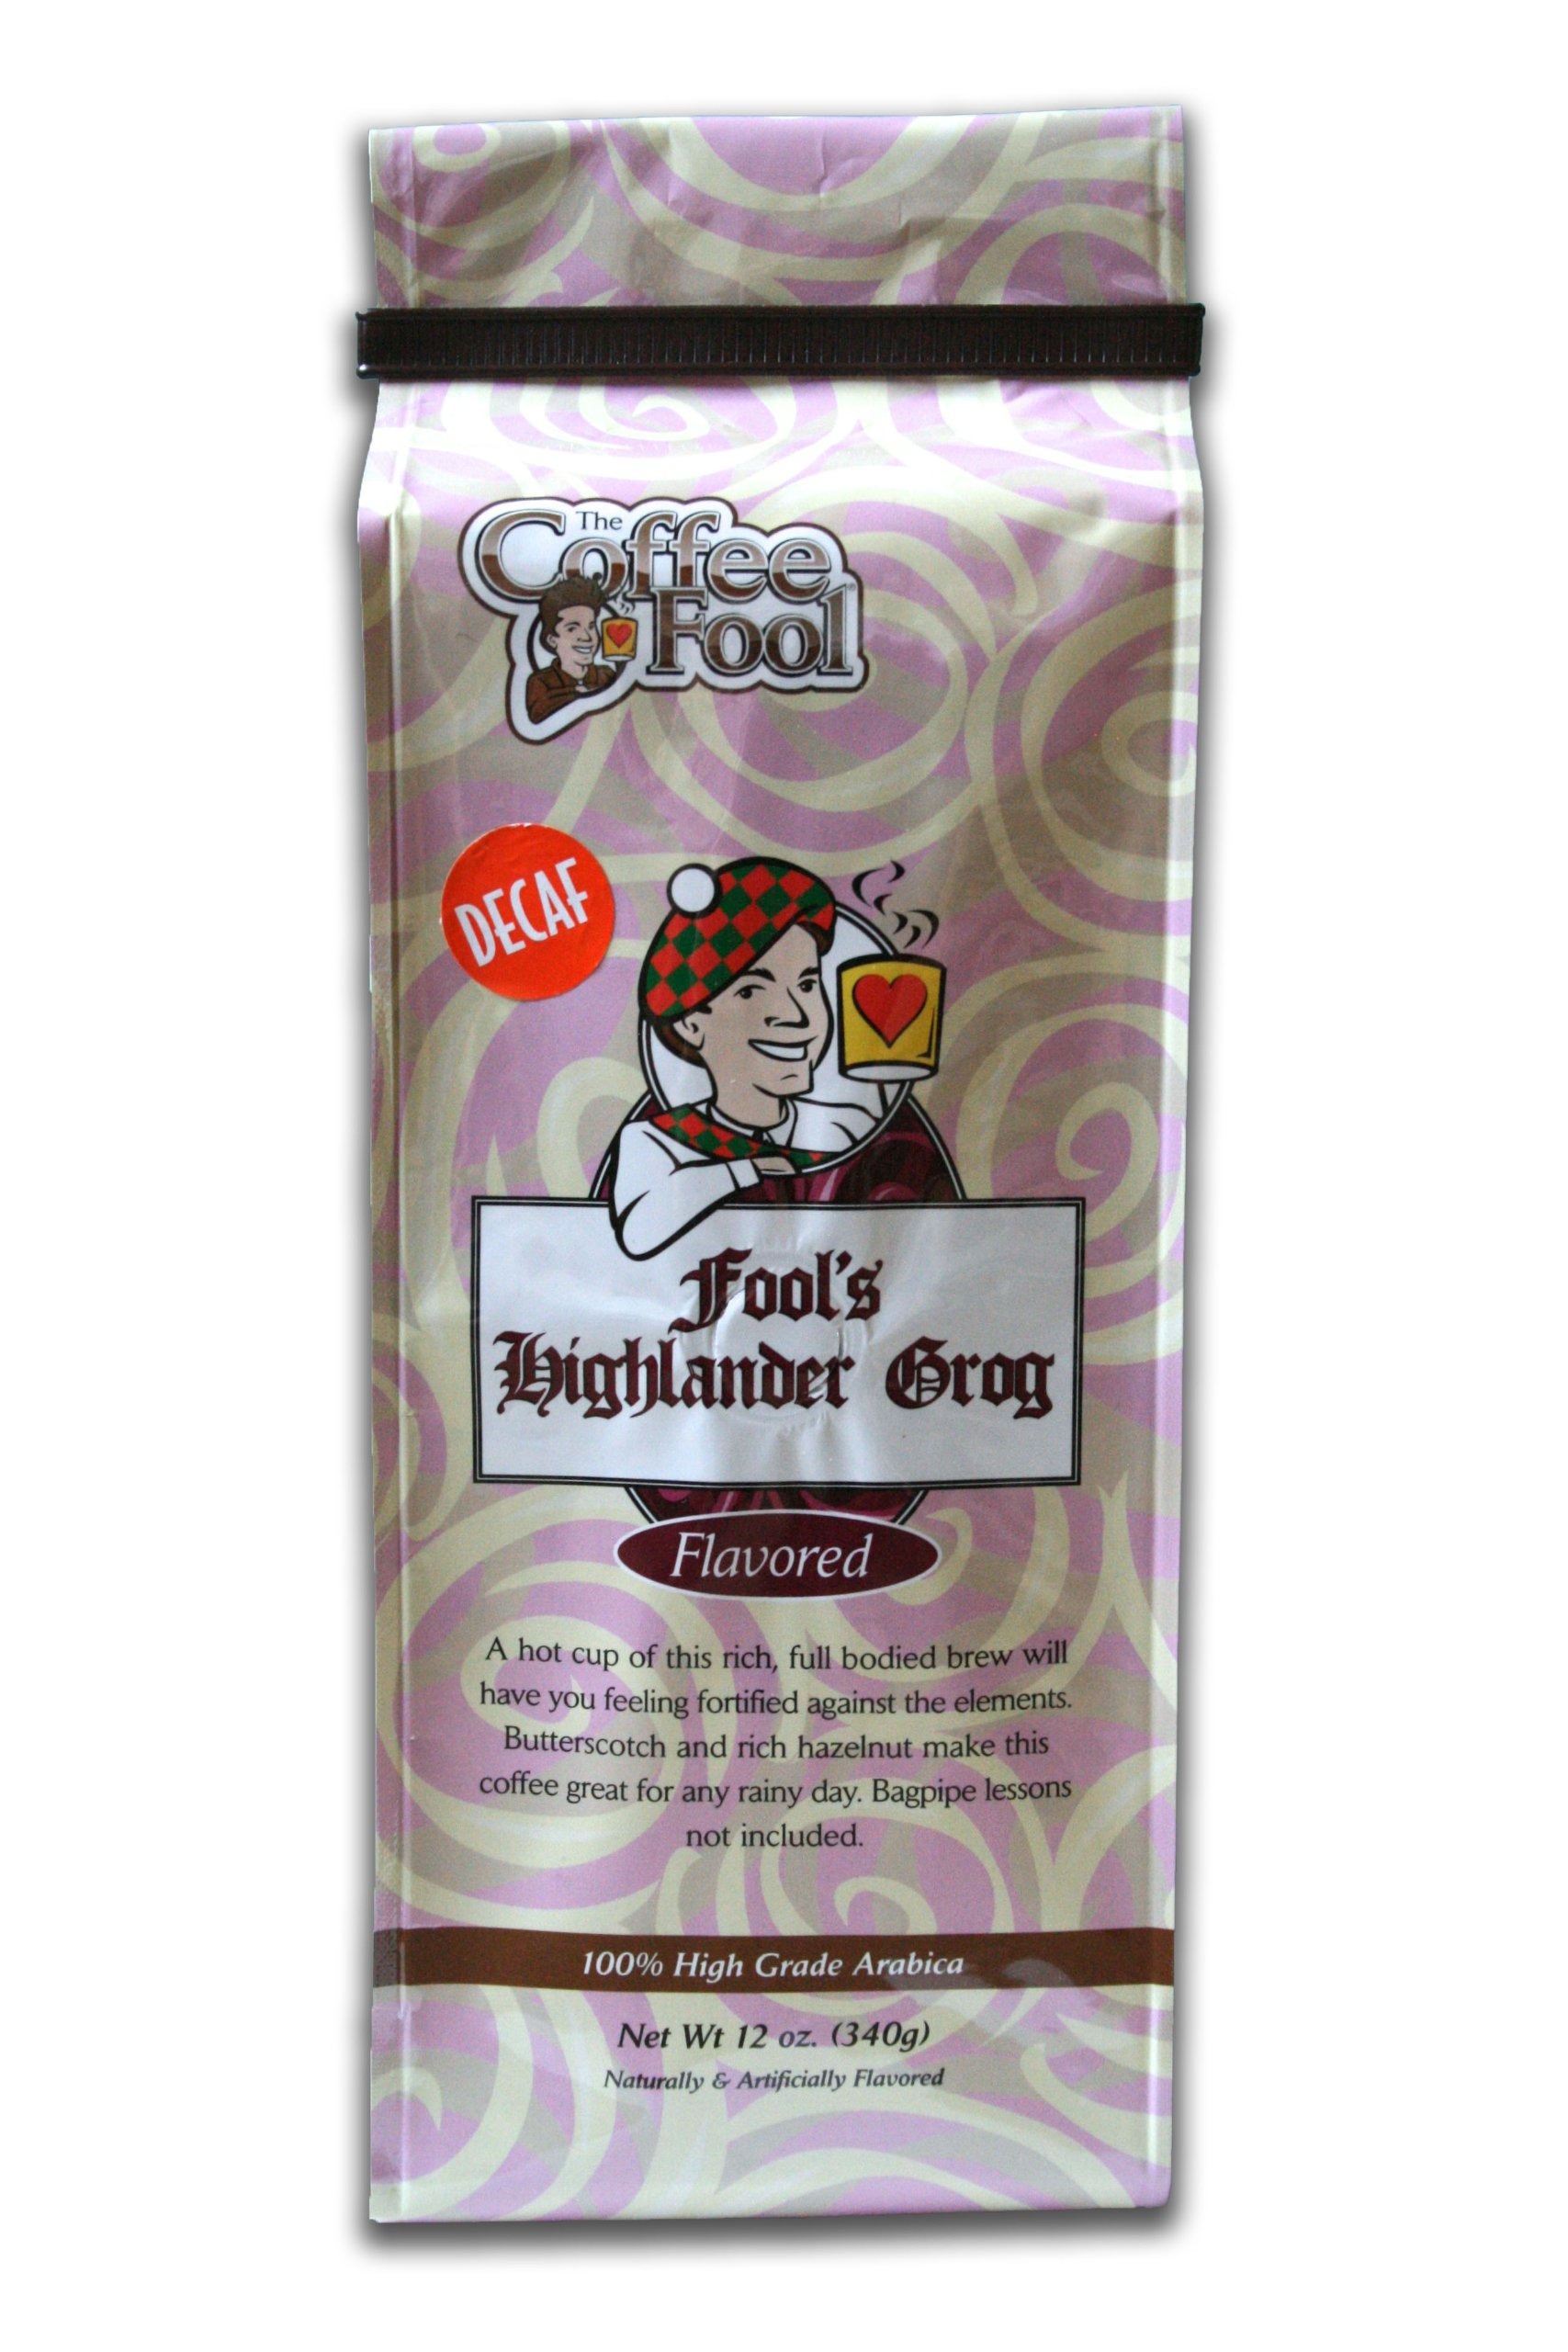
Item Name: The Coffee Fool Fool's Whole Bean, Decaf Highlander Grog, 12 Ounce
Bullet Point 1: American roast
Bullet Point 2: Medium roast
Bullet Point 3: 100% high grade arabica coffee
Value: 12.0
Unit: ounce

Price: 46.09